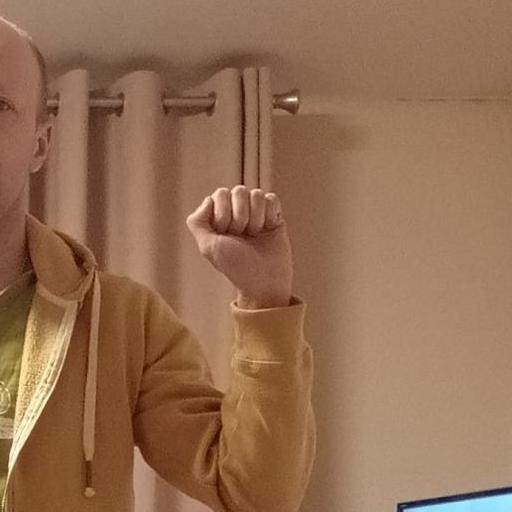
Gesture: fist